Polifemo (opera)

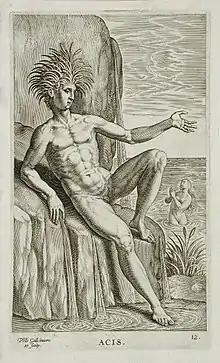
Now transformed into a god, Acis brings forth a river (believed to be the Jaci) (Acis LACMA M.88.91.382m)

Scene 1: A rock near Mount Etna, at the foot of which in a shady bower where Aci and Galatea are located.